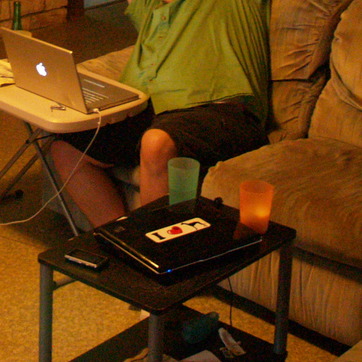
Material: plastic